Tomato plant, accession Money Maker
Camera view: bottom (45 deg); turntable rotation: 120 degrees
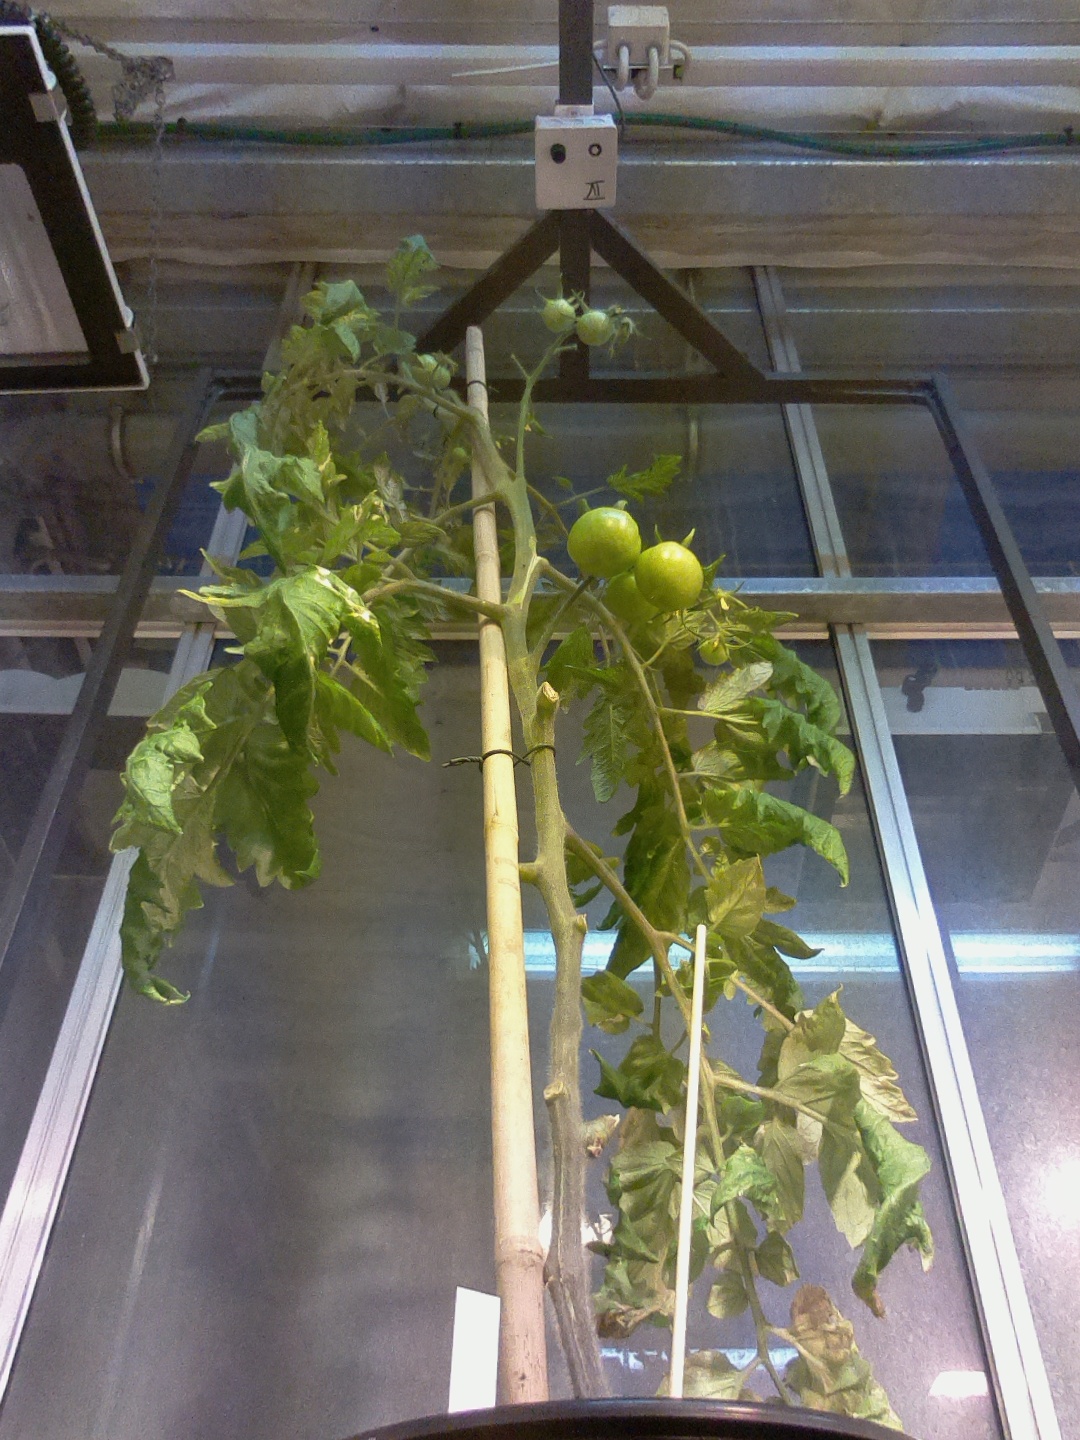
BBCH growth stage 78: 80% -90% of final fruit size